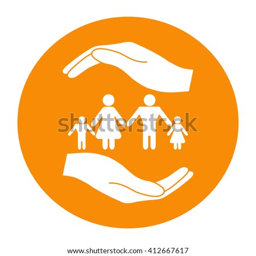
hands holding a symbol of family .